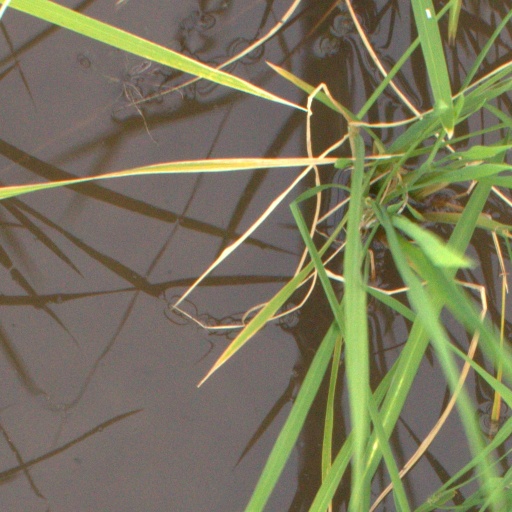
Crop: rice